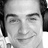
Emotion: happy